Doctorate

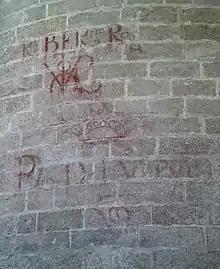
Faded red letters on a stone wall.

All doctoral programs are research-oriented. A minimum of 4 years of study is required, divided into 2 stages: